High Street, Dublin

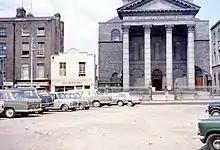
Front of St Audoen's Church (Catholic) in the 1960s.

This ridge of elevated land to the south of the Liffey was the traditional eastern terminus of the Slighe Mhór ("Great Way") that cut Ireland in half in prehistoric times, running along the Esker Riada. A community of farming and fishing Gaelic Irish people lived here by the 5th century AD, with a defensive fort in the vicinity of Cornmarket and High Street. In Anglo-Norman records the street was referred to as ""altus" vicus".